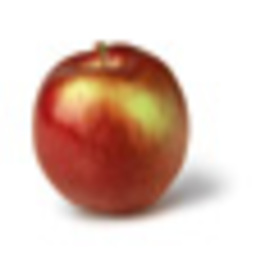
Label: Apple